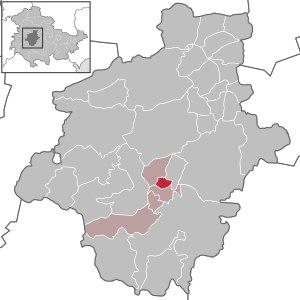
Petriroda est une commune allemande de l'arrondissement de Gotha en Thuringe et qui fait partie de la communauté d'administration Apfelstädtaue.